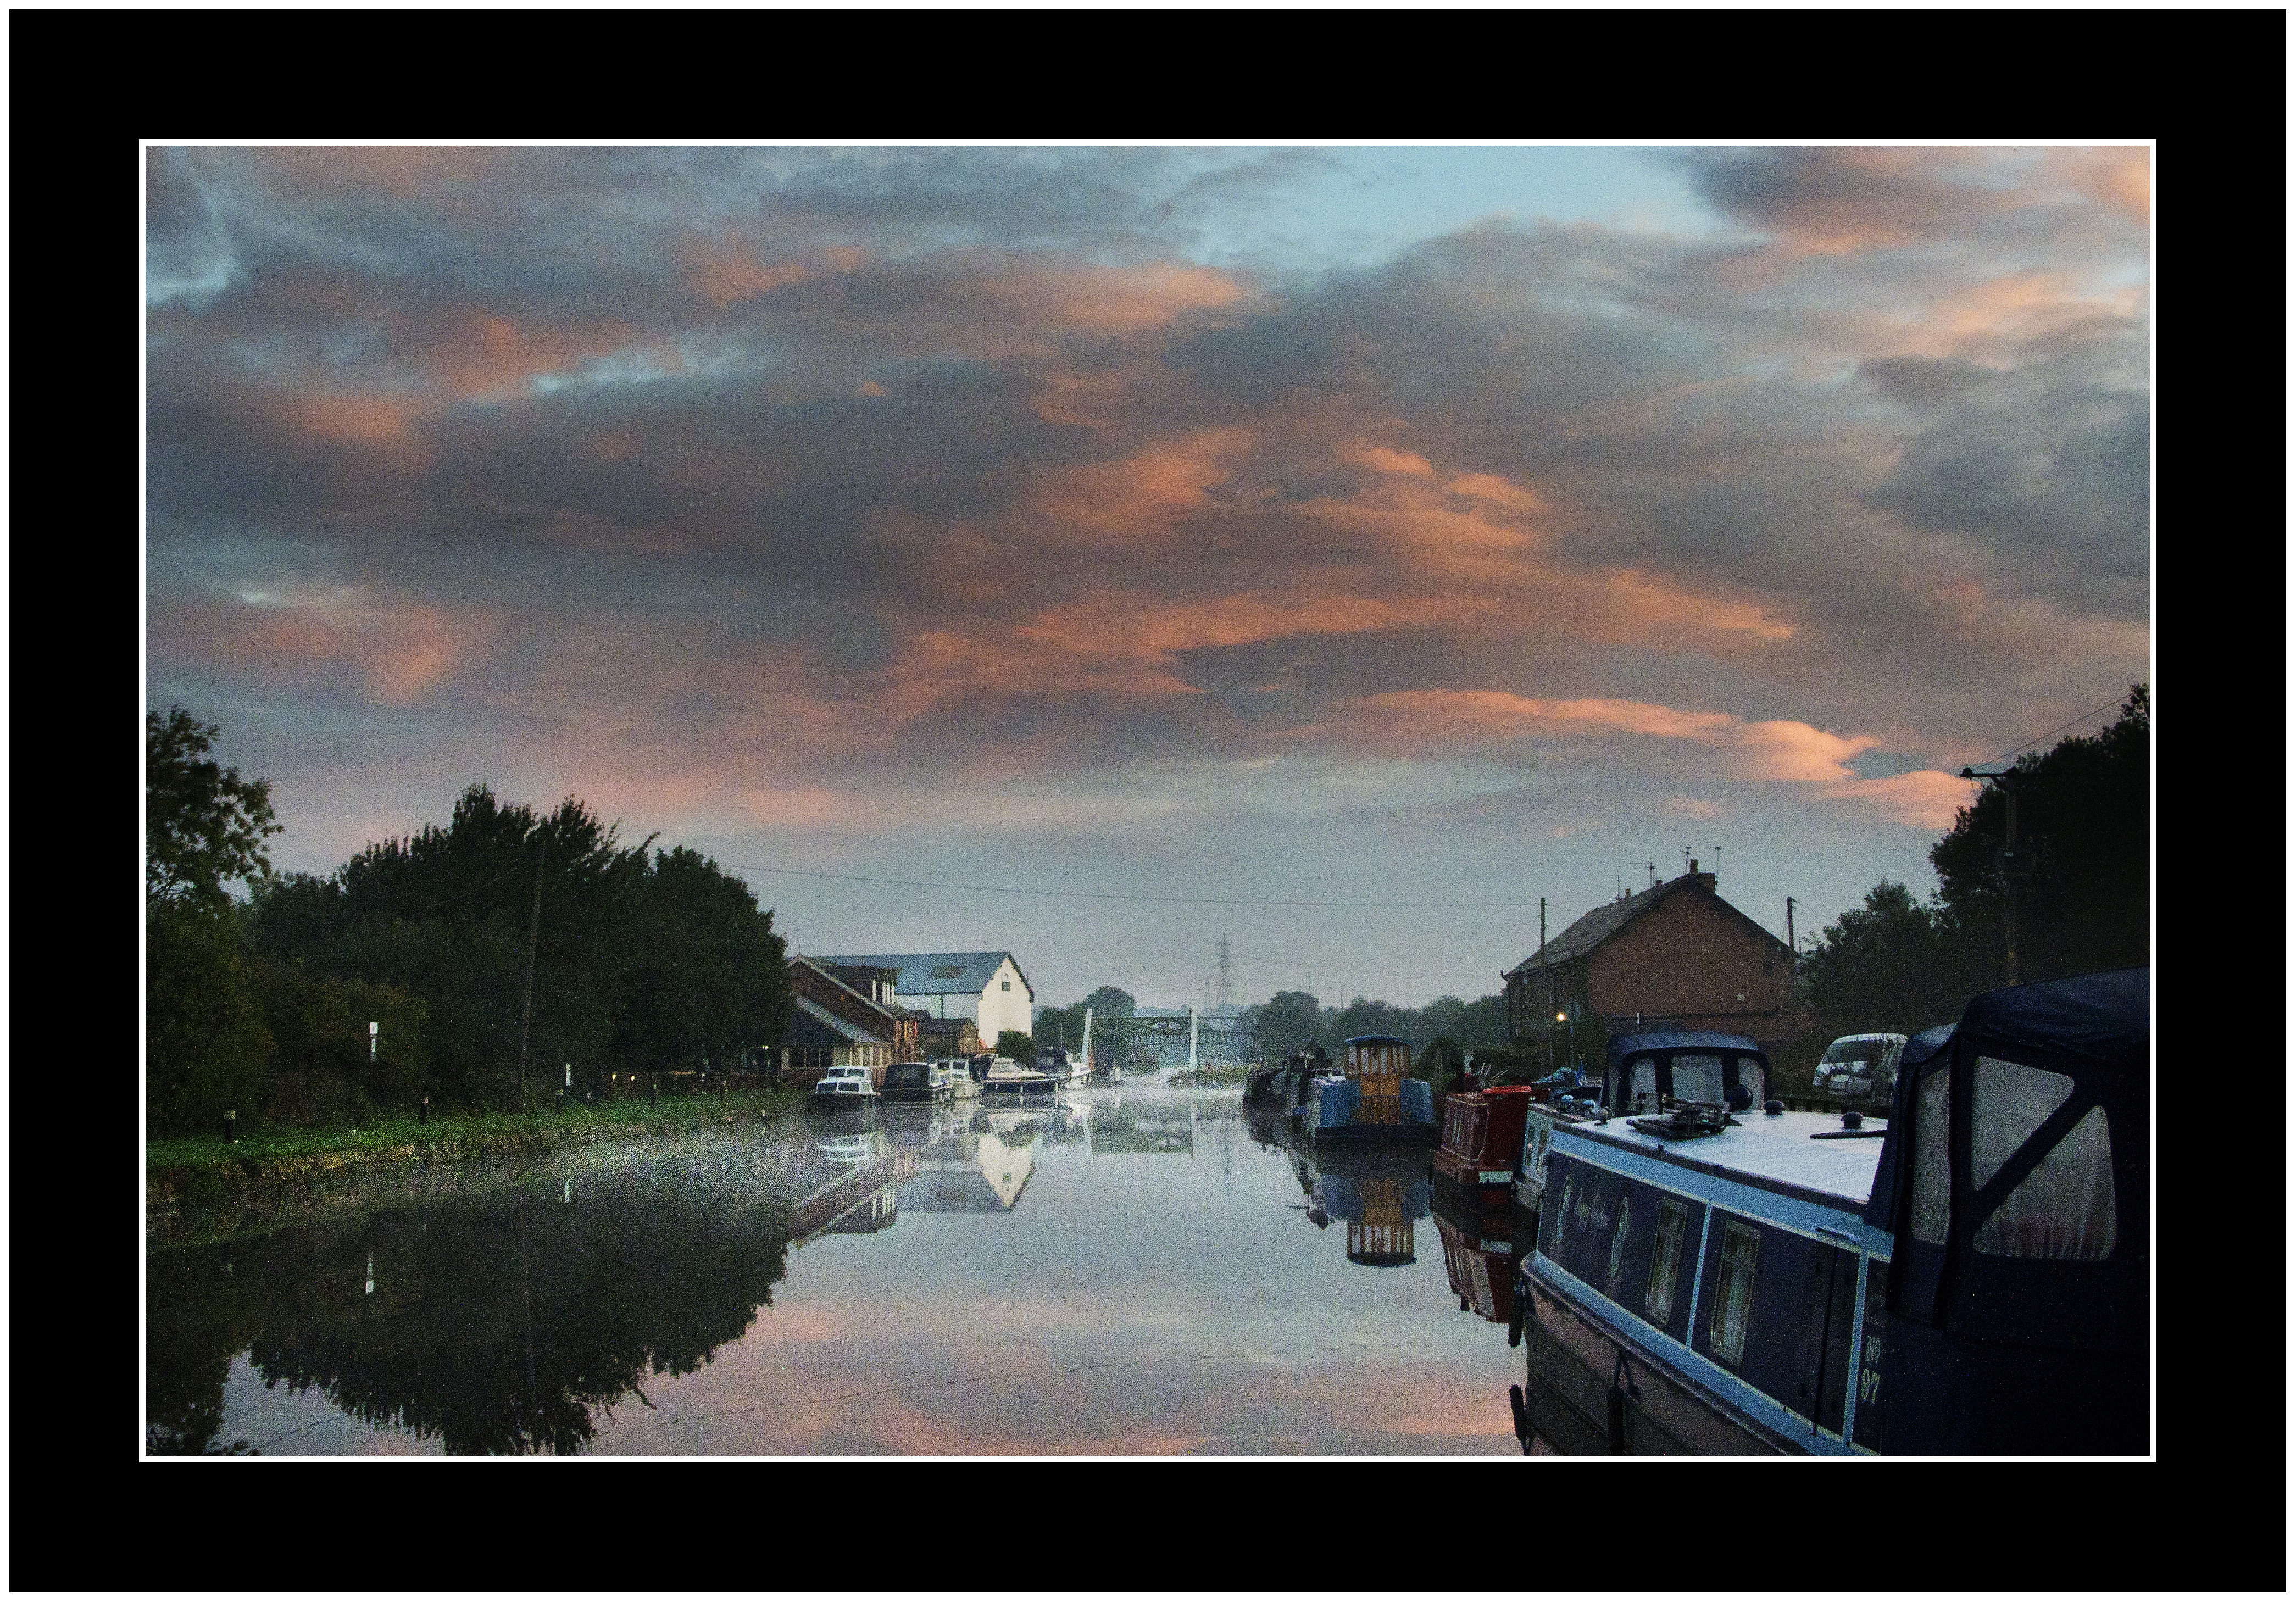
water, horizon, silhouette, cloud, sky, fog, sunrise, sunset, mist, morning, dawn, river, canal, narrow, dusk, evening, reflection, uk, yorkshire, boats, misty, ricoh, am, wakefield, noise, ferryboat, compact, early, narrowboats, screenshot, stanley